Scottish war memorials

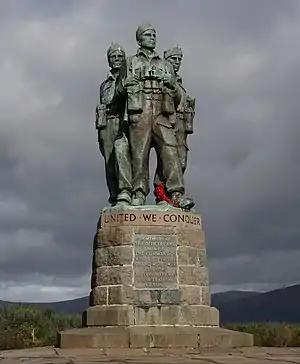
Commando Memorial in the Scottish Highlands was unveiled in 1952, dedicated to the World War II British Commandos that trained at Achnacarry Castle.

After the Second World War many communities had the sad task of adding names to their existing war memorial. Aberlady, East Lothian used the same memorial they had erected for the Boer War and used again for the First World War to list their Second World War Dead. Other communities chose to erect new memorials for the Second World War Dead rather than change the First World War Memorial.